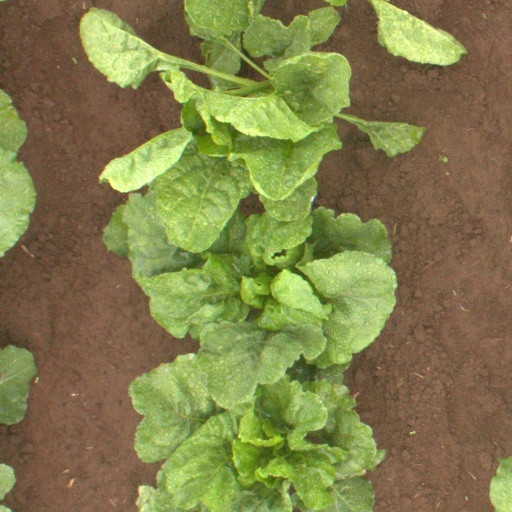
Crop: sugar beet